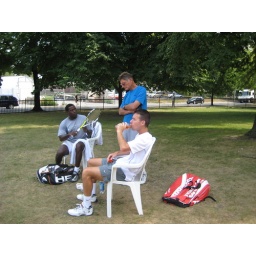
And then you hit the ball over the net and in between the white lines...